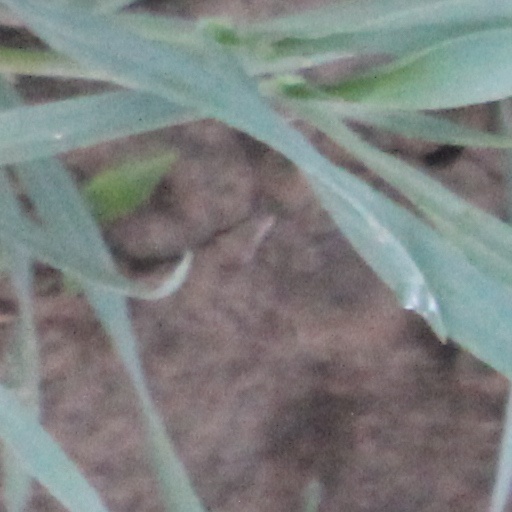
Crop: wheat